Charles D. Griffin

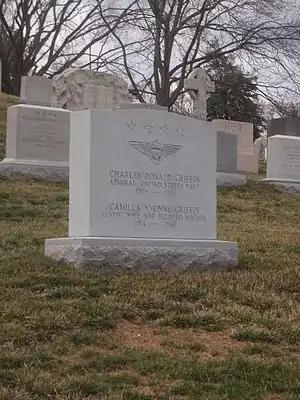
Admiral Griffin rests in Arlington National Cemetery.

Griffin married Camilla Yvonne Ganteaume on September 14, 1935; after her death at the age of 49 on August 10, 1963, he remarried to Marion Hopkins Schaefer on November 21, 1964. He and his first wife had two children: Linda Louise Griffin, and navy officer Charles Donald Griffin Jr.